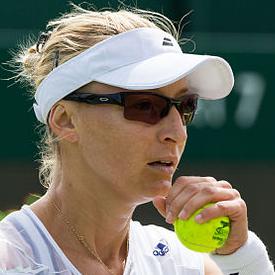
Age: 32